History of Patna

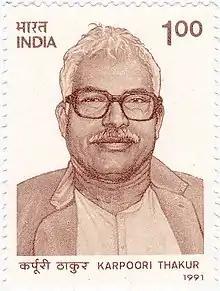
Karpoori Thakur, The former Chief Minister of Bihar who consolidated politics of Backward castes.

The Battle of Buxar, which was fought hardly 115 km from Patna, heralded the establishment of the rule of the British East India Company in East India.